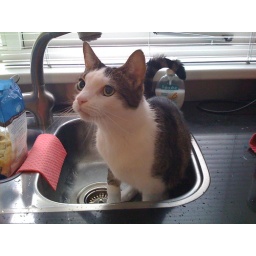
Cousin it.. enjoying his weekly bath in the kitchen sink.. *cough nutter cough*